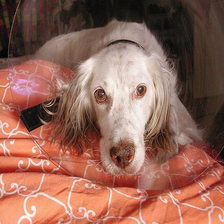
Species: dog
Breed: english setter